Royal George Hotel and Ruddle's Building

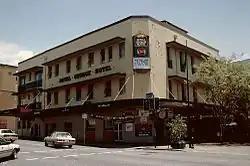
Royal George Hotel and Ruddle's Building, 1997

Royal George Hotel and Ruddle's Building is a heritage-listed hotel at 323–335 Brunswick Street, Fortitude Valley, City of Brisbane, Queensland, Australia. It was built from to the 1960s. It is also known as Bush & Commercial Inn, Commercial Inn, Freemasons Arms, and Ruddle's Corner. It was added to the Queensland Heritage Register on 3 August 1998.